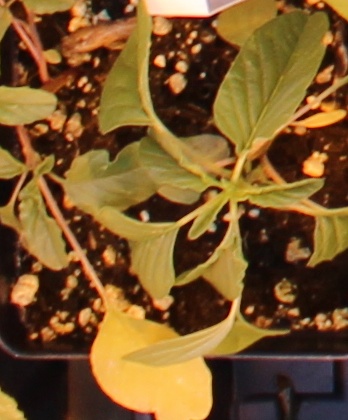
Label: Palmer Amaranth